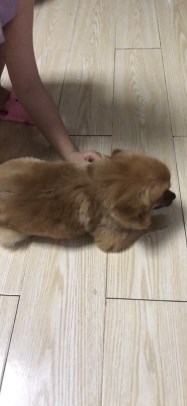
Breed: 1936-n000005-Pomeranian